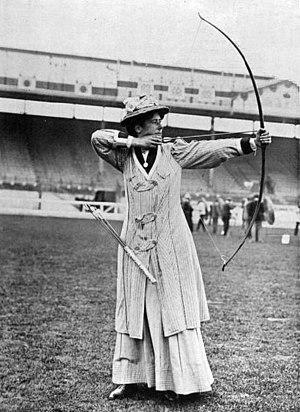
Lottie Dod, vice-championne olympique de tir à l'arc en 1908.
Charlotte « Lottie » Dod est une sportive britannique émérite de la fin du XIXᵉ siècle et début du XXᵉ siècle.